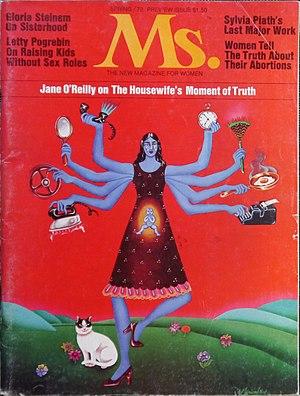
Ms. Magazine ou Ms., est un magazine féministe et libéral américain fondé conjointement par les féministes de la deuxième vague et militantes sociopolitiques Gloria Steinem et Dorothy Pitman Hughes.